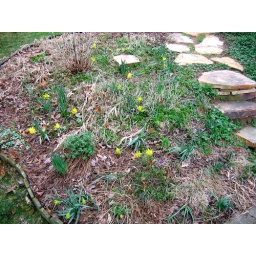
The first flowers of spring in the front beds. I especially like the miniature red tulips--that's as big as they get.